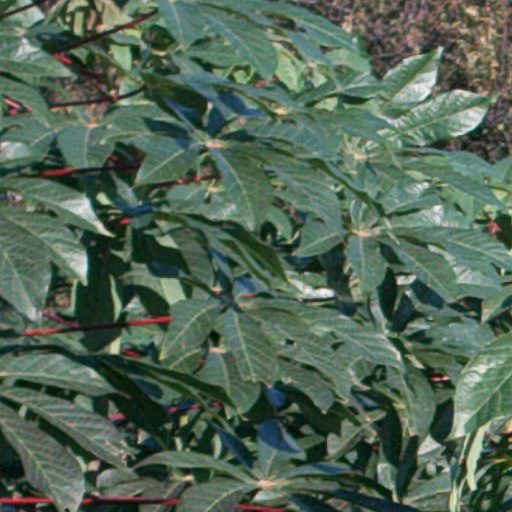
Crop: cassava